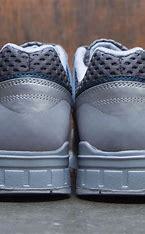
Brand: Saucony
Model: Grid SD